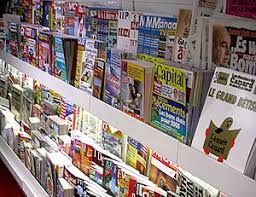
Waste category: paper